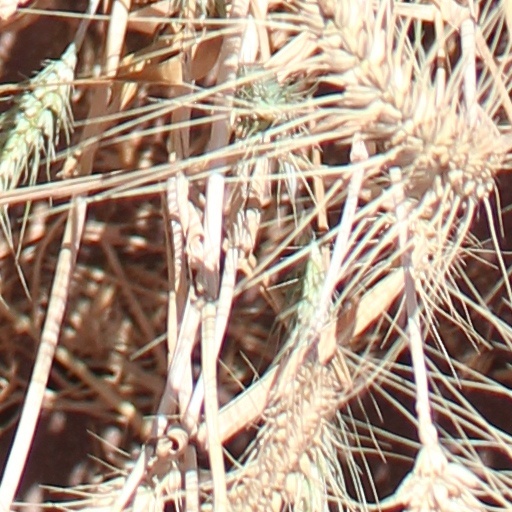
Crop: wheat